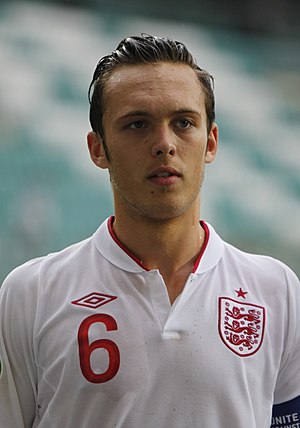
Tom Thorpe
Thorpe for England U19 i 2012
"Thomas Joseph ""Tom"" Thorpe er en engelsk fodboldspiller, der spiller som forsvarspiller for ATK i Indien. Han har tidligere spillet i Manchester United.